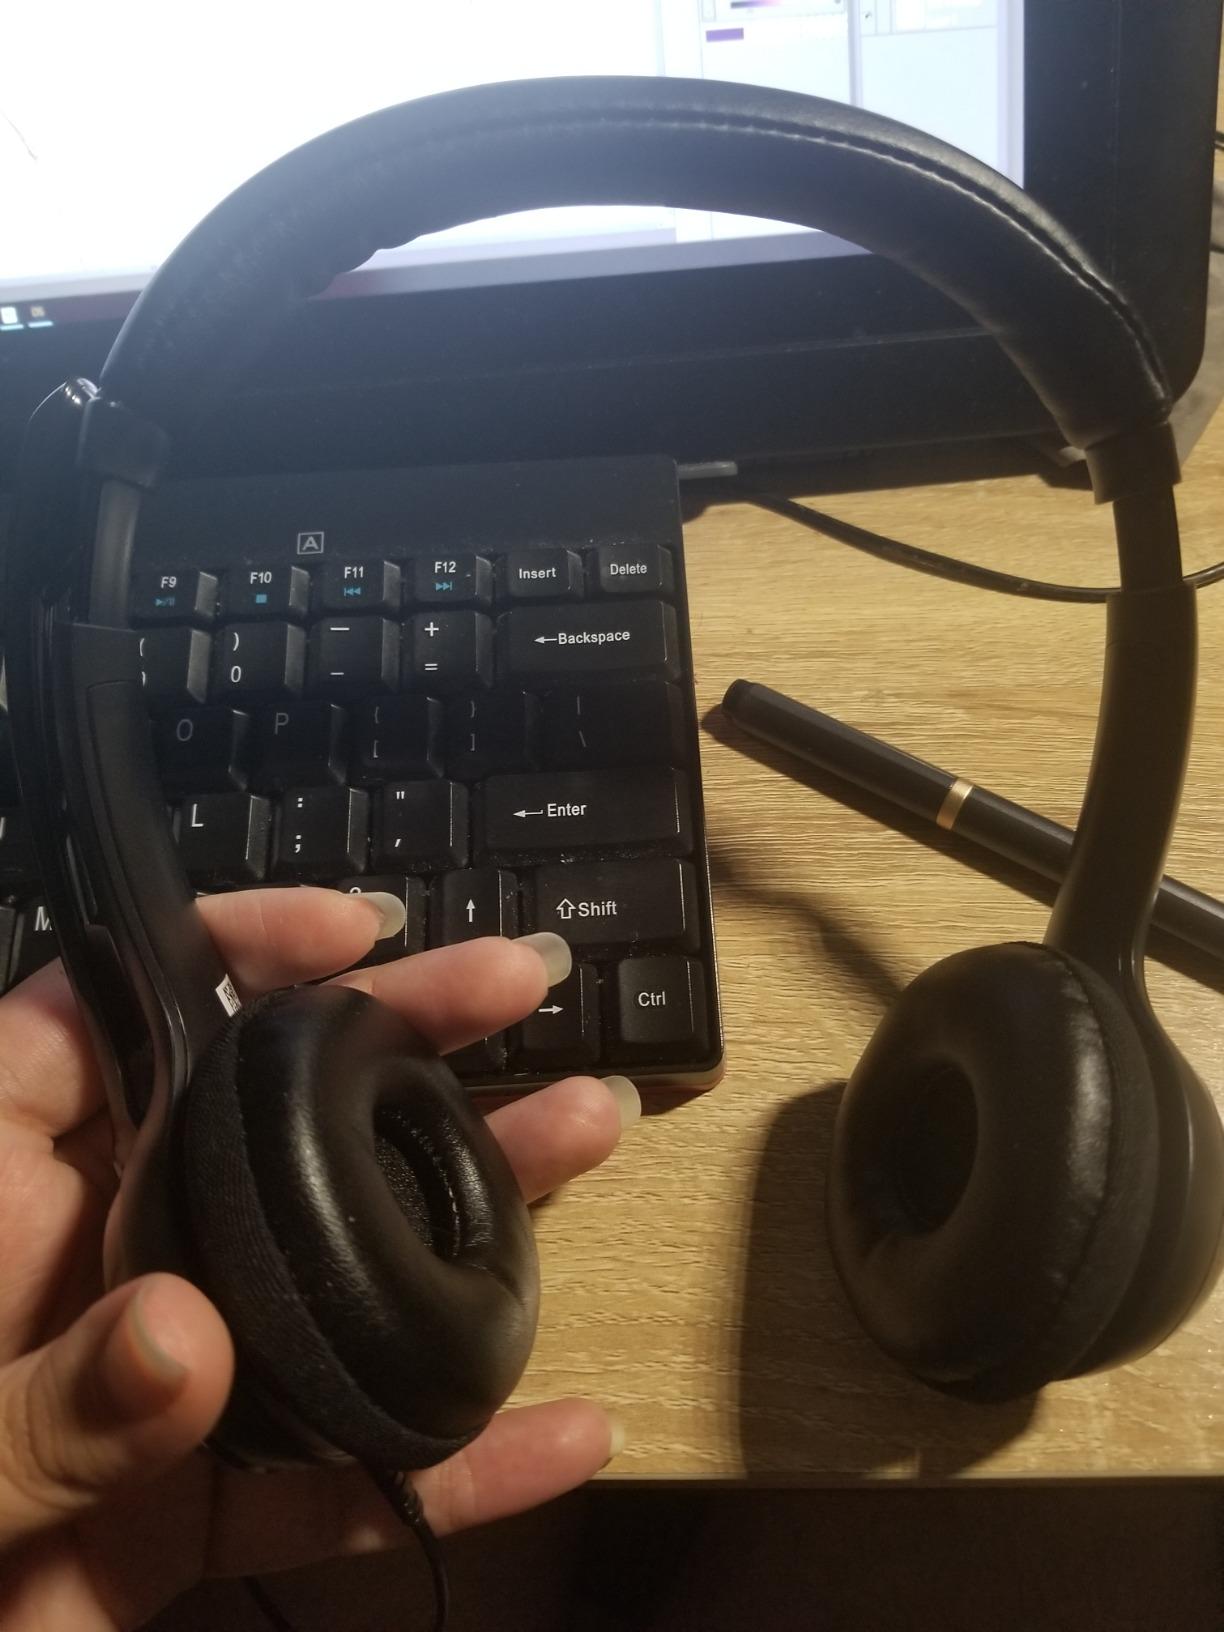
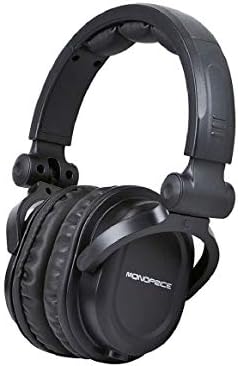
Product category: headphones
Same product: no